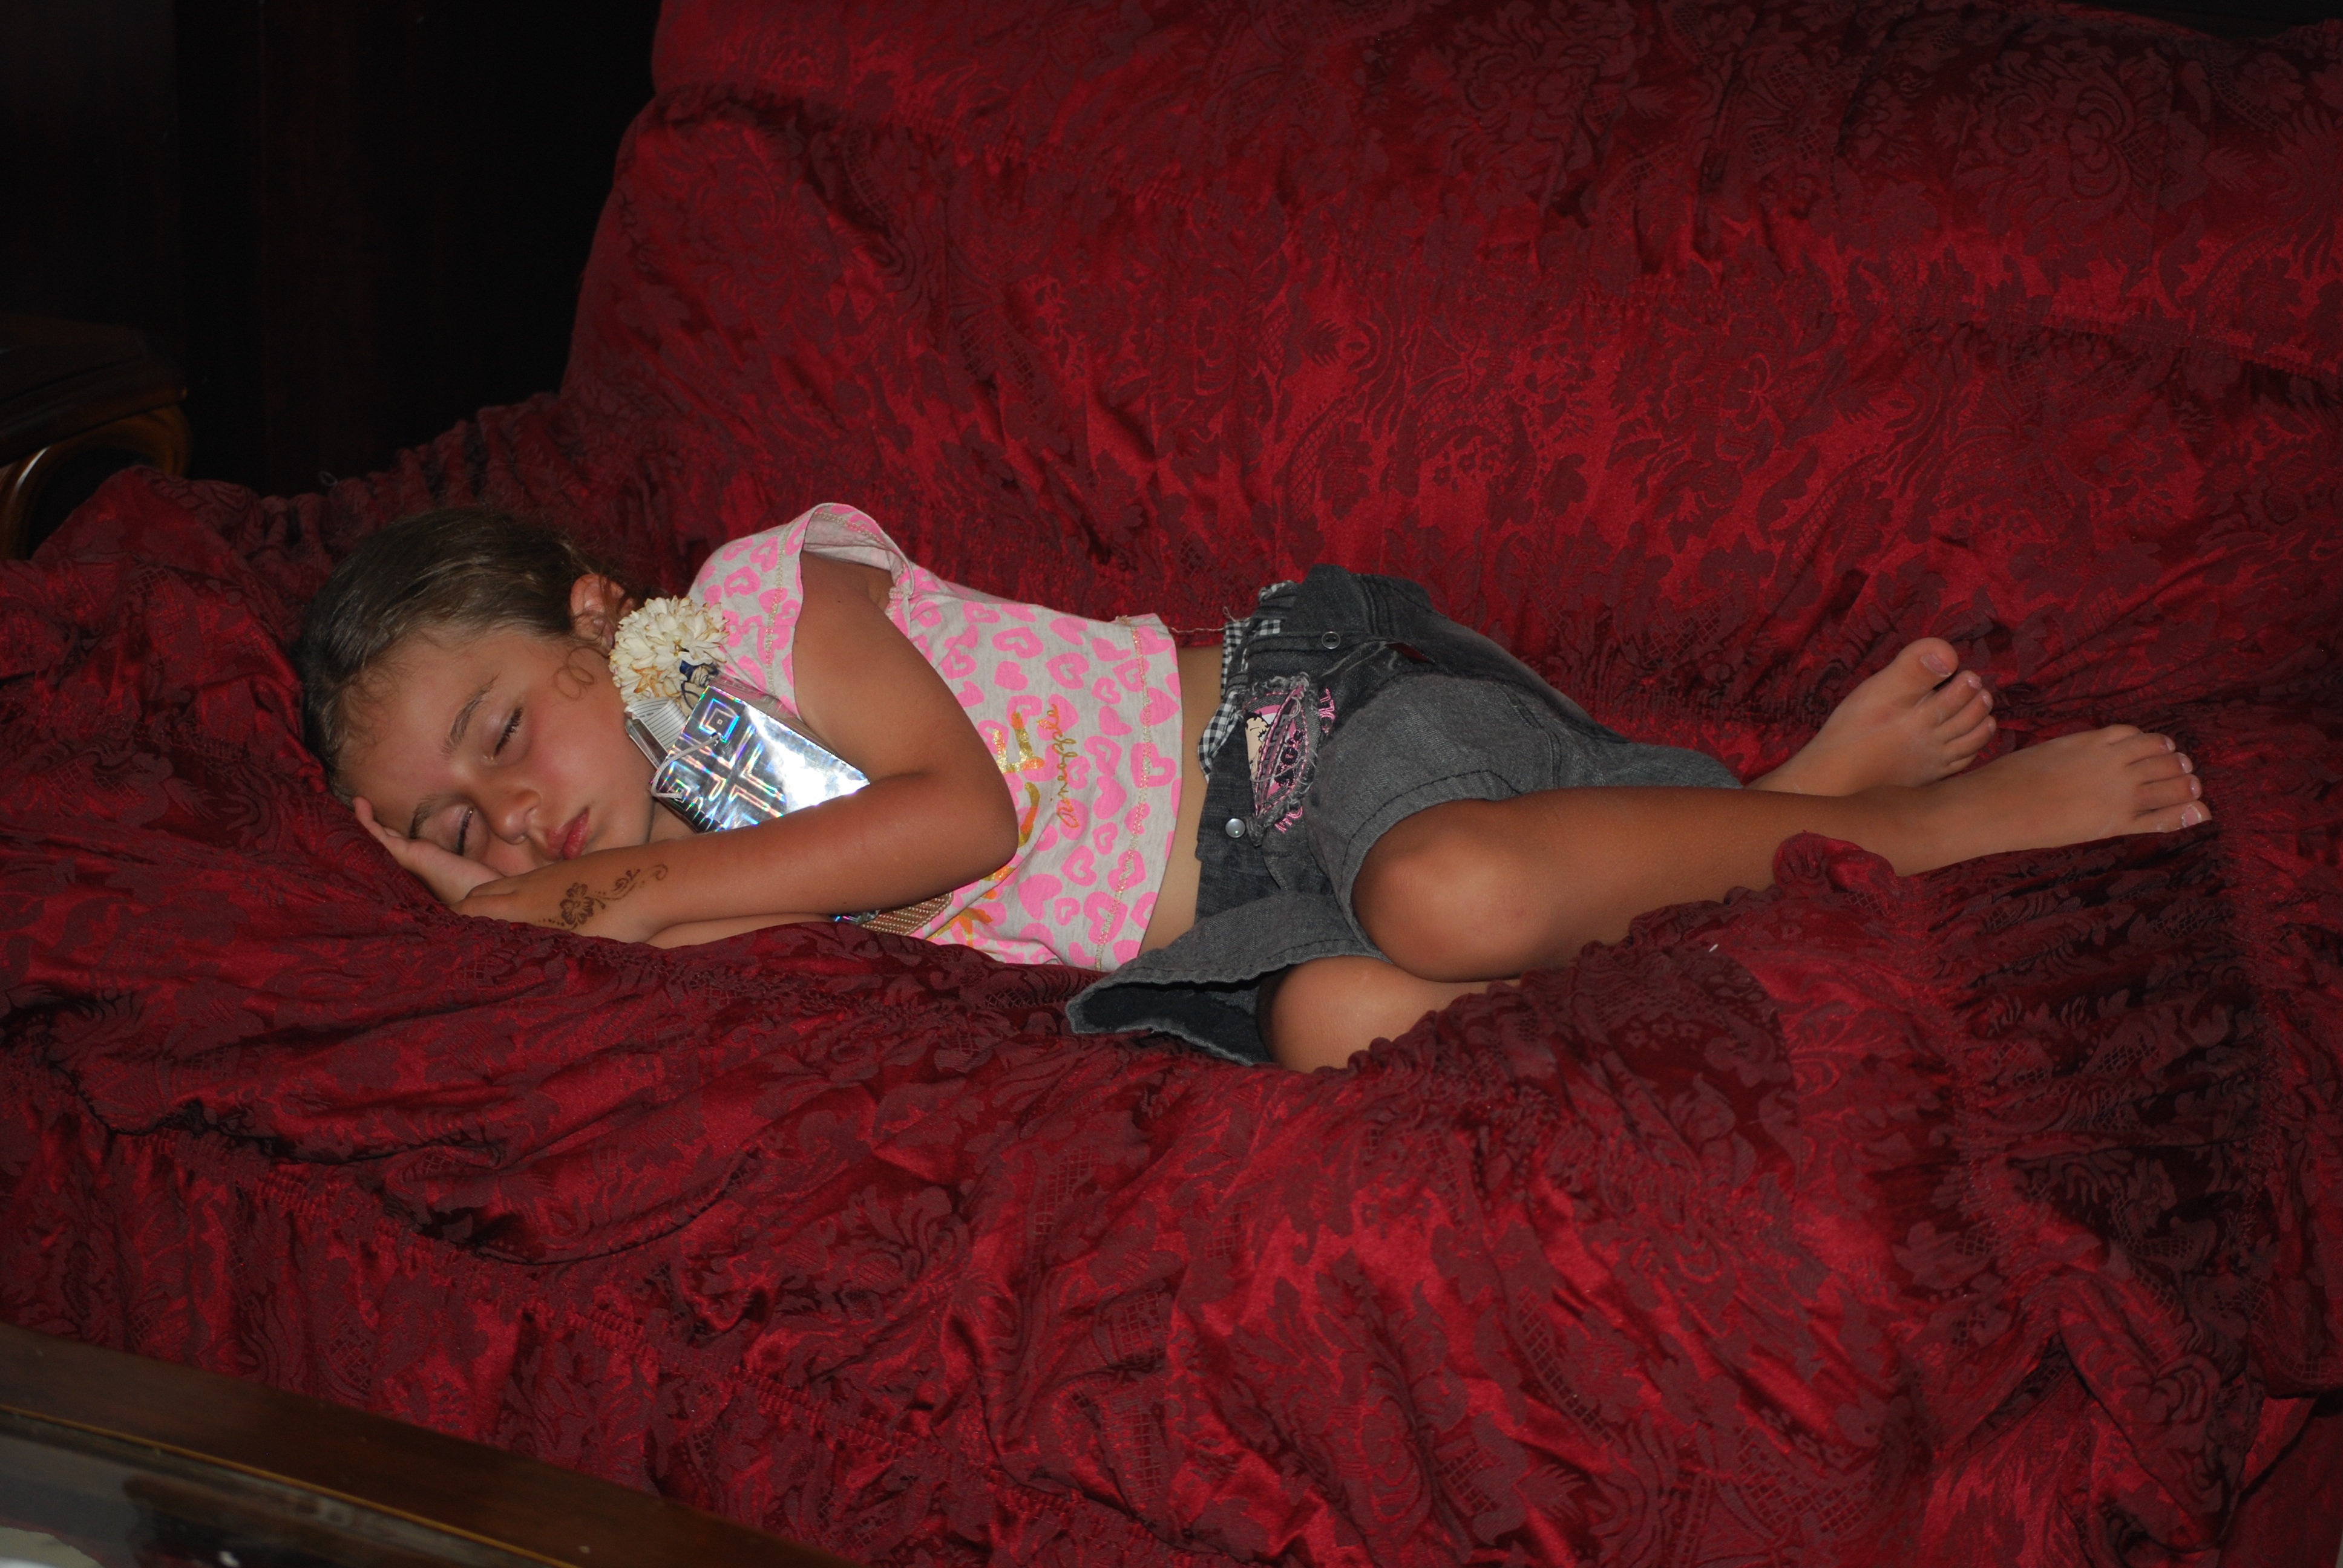
person, leg, red, sleeping, child, clothing, lady, human body, dress, image